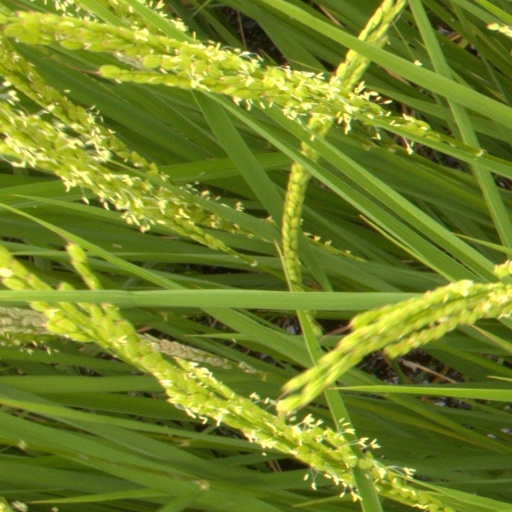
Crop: rice